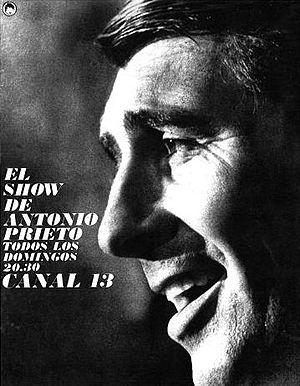
Antonio Prieto est un acteur et chanteur chilien qui a développé l'essentiel de sa carrière d'acteur en Argentine.